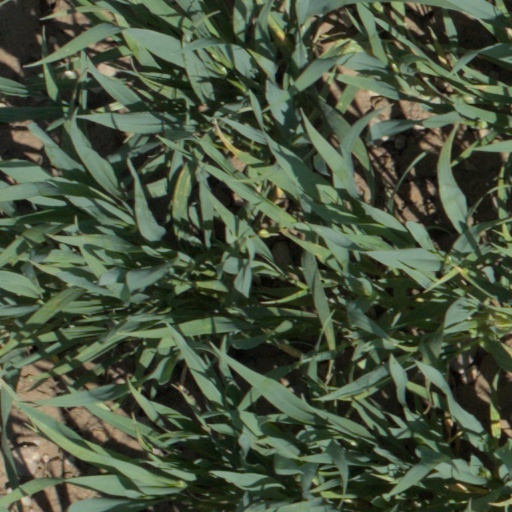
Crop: wheat